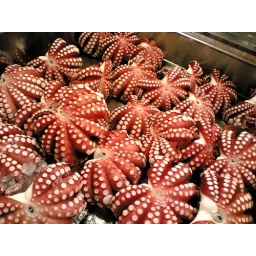
in fish market